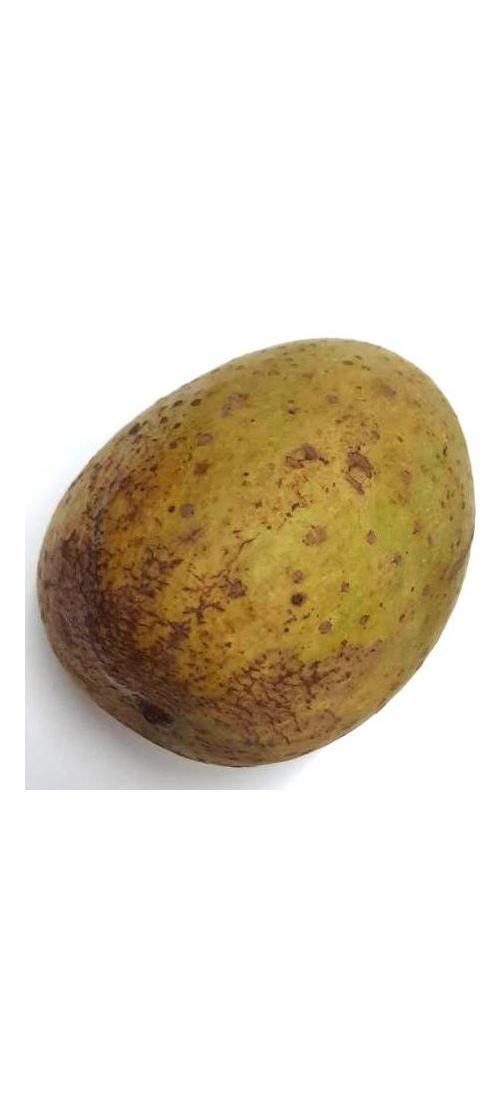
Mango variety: Gourmoti